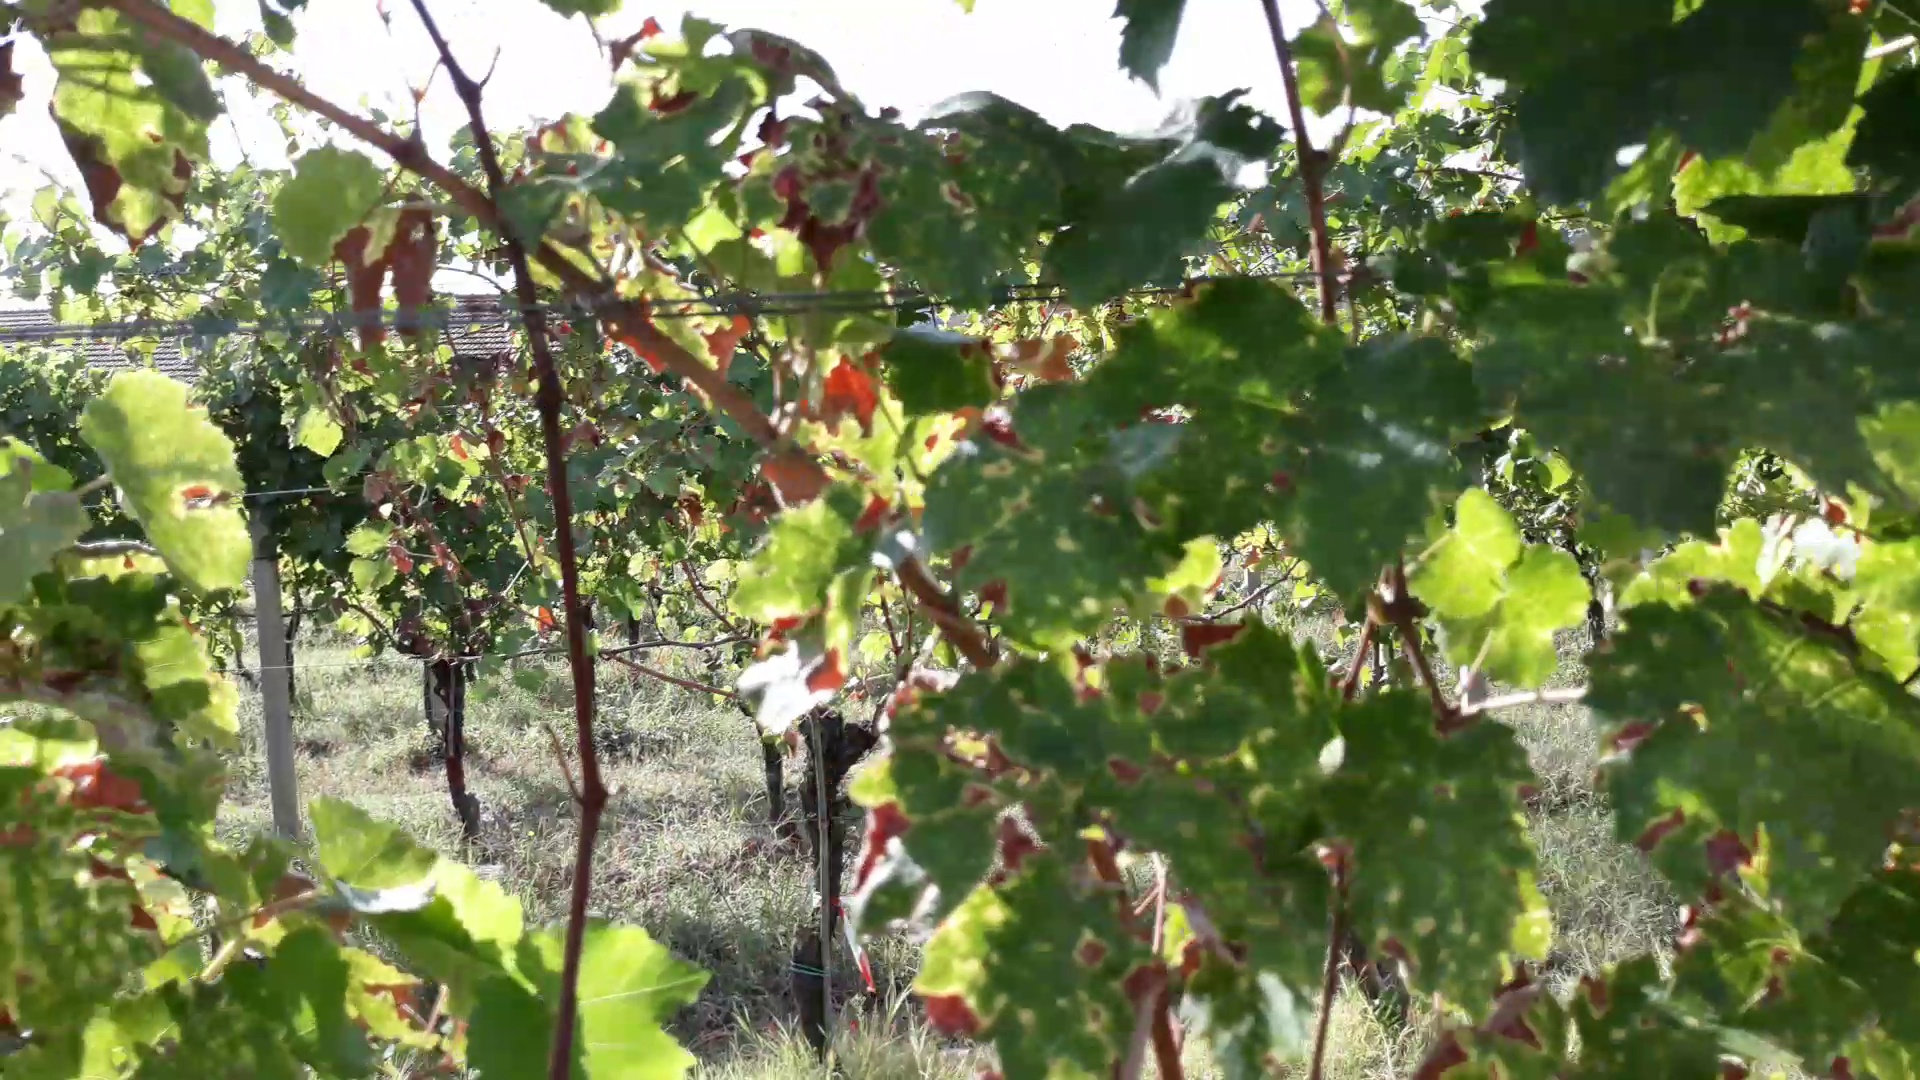
Label: esca